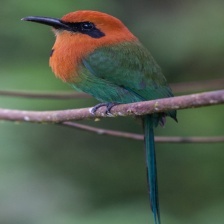
Species: RUFUOS MOTMOT
Scientific name: BARYPHTHENGUS MARTII